Mikhail Vrubel

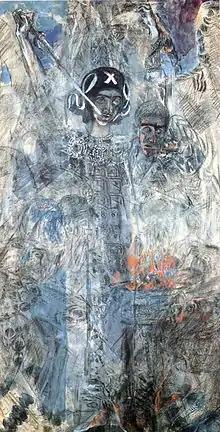
Vrubel's last painting "The Vision of the Prophet Ezekiel", 1906. Stored at the Russian Museum

Public and critics' opinion of Vrubel's art changed significantly. A double issue of the journal "Mir Isskustva" (issue 10–11, 1903) was fully dedicated to Vrubel and his legacy. The issue published reproductions of his paintings and many critics publicly renounced their previously published negative reviews. One of the reasons for such a drastic change was recognition of impressionism and symbolism among European artistic circles. Thus, a particular symbolism, emotionality and figurativism of Vrubel' paintings came into fashion.